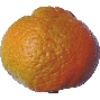
Label: Mandarine 1